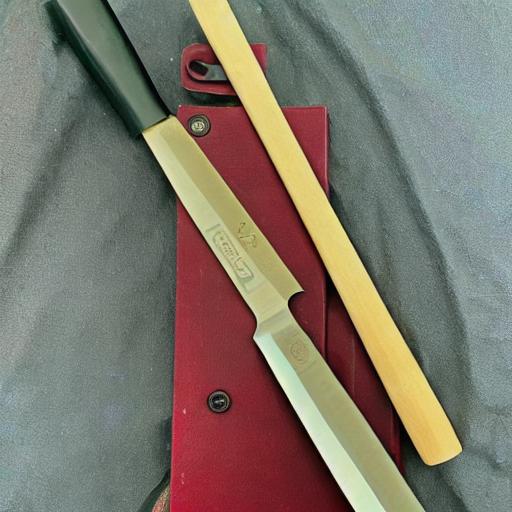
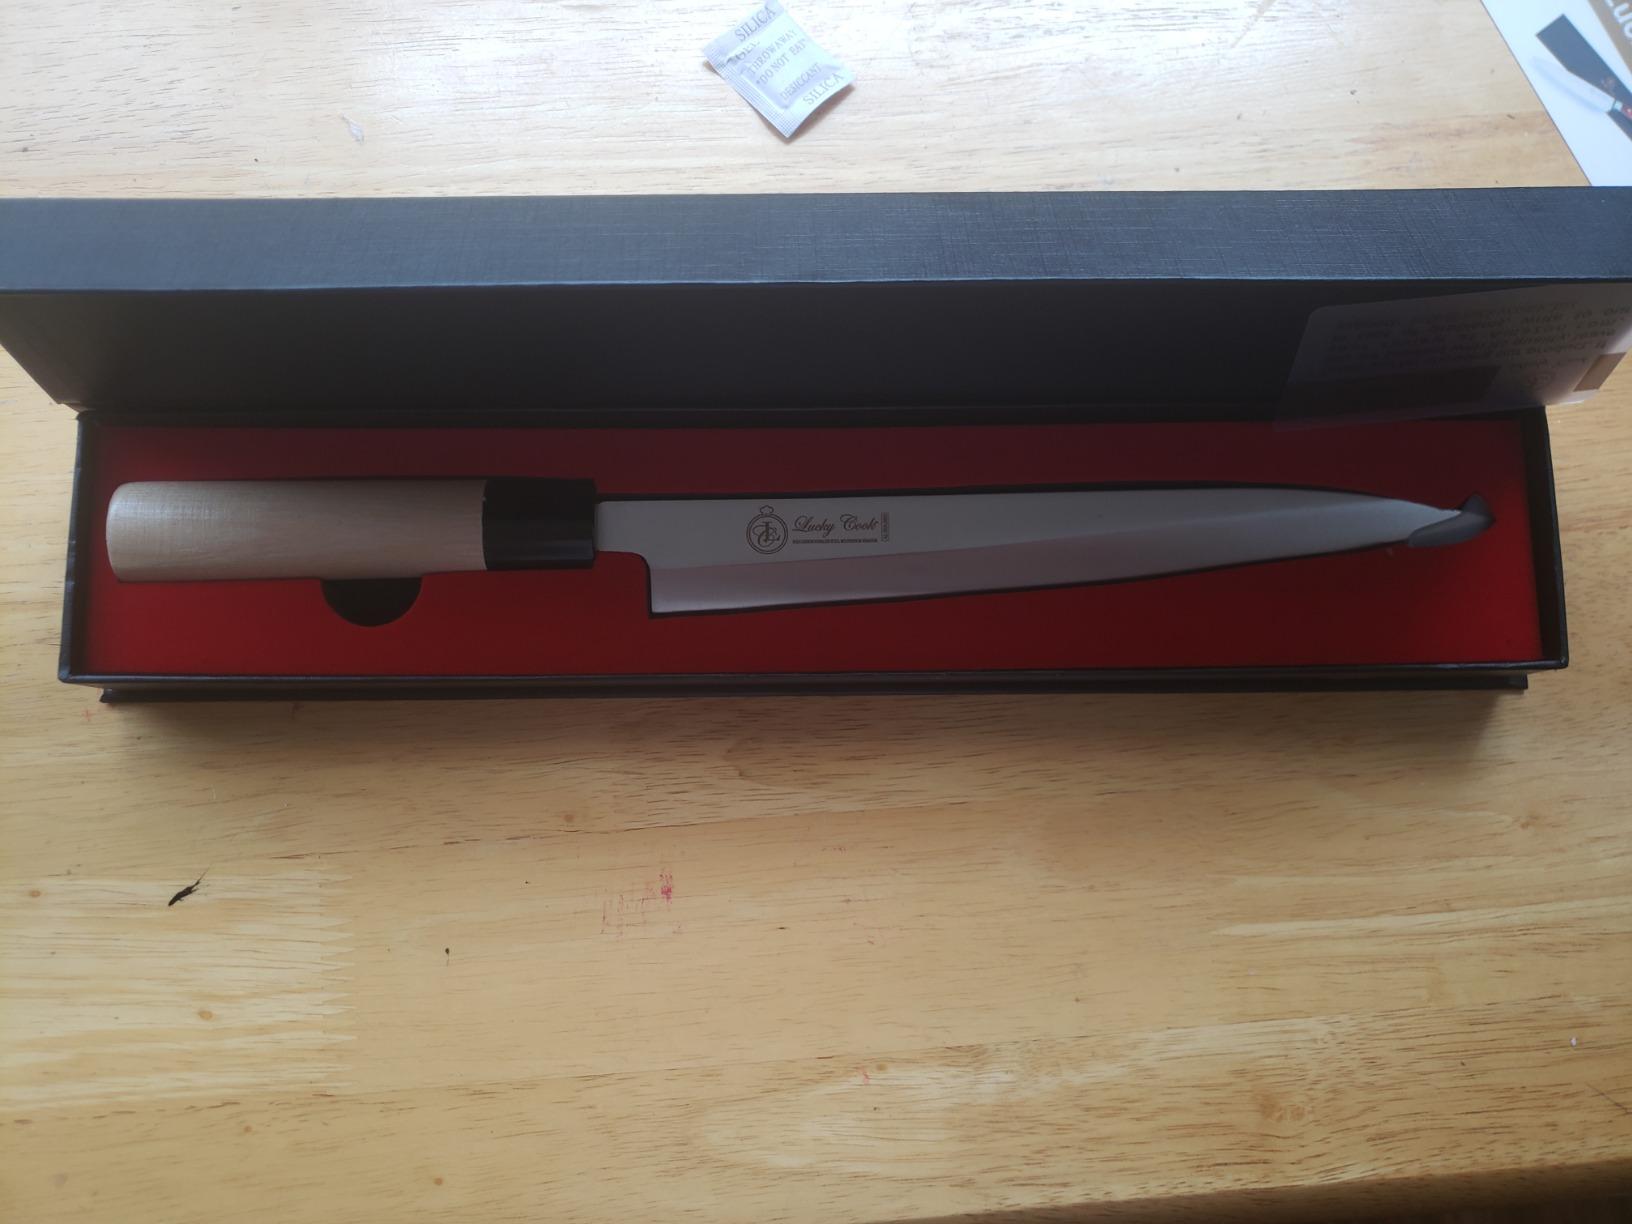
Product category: items_knife
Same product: no